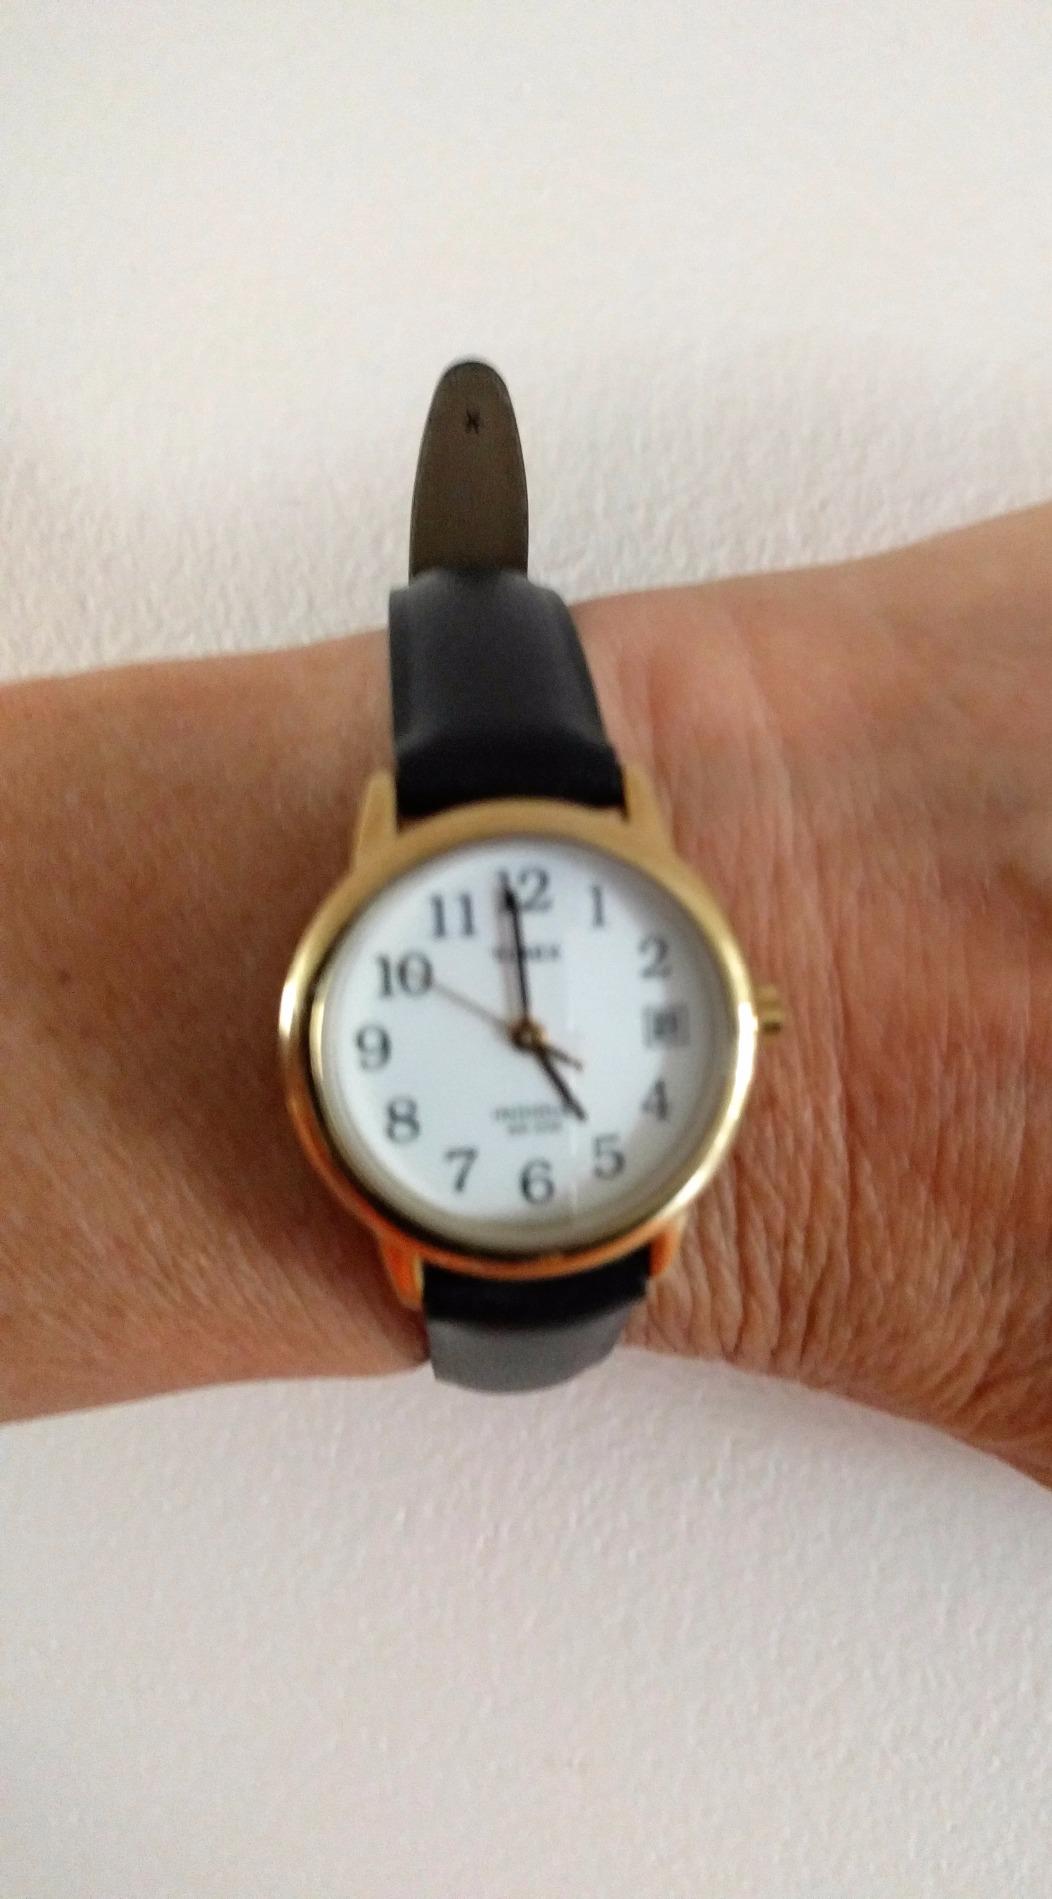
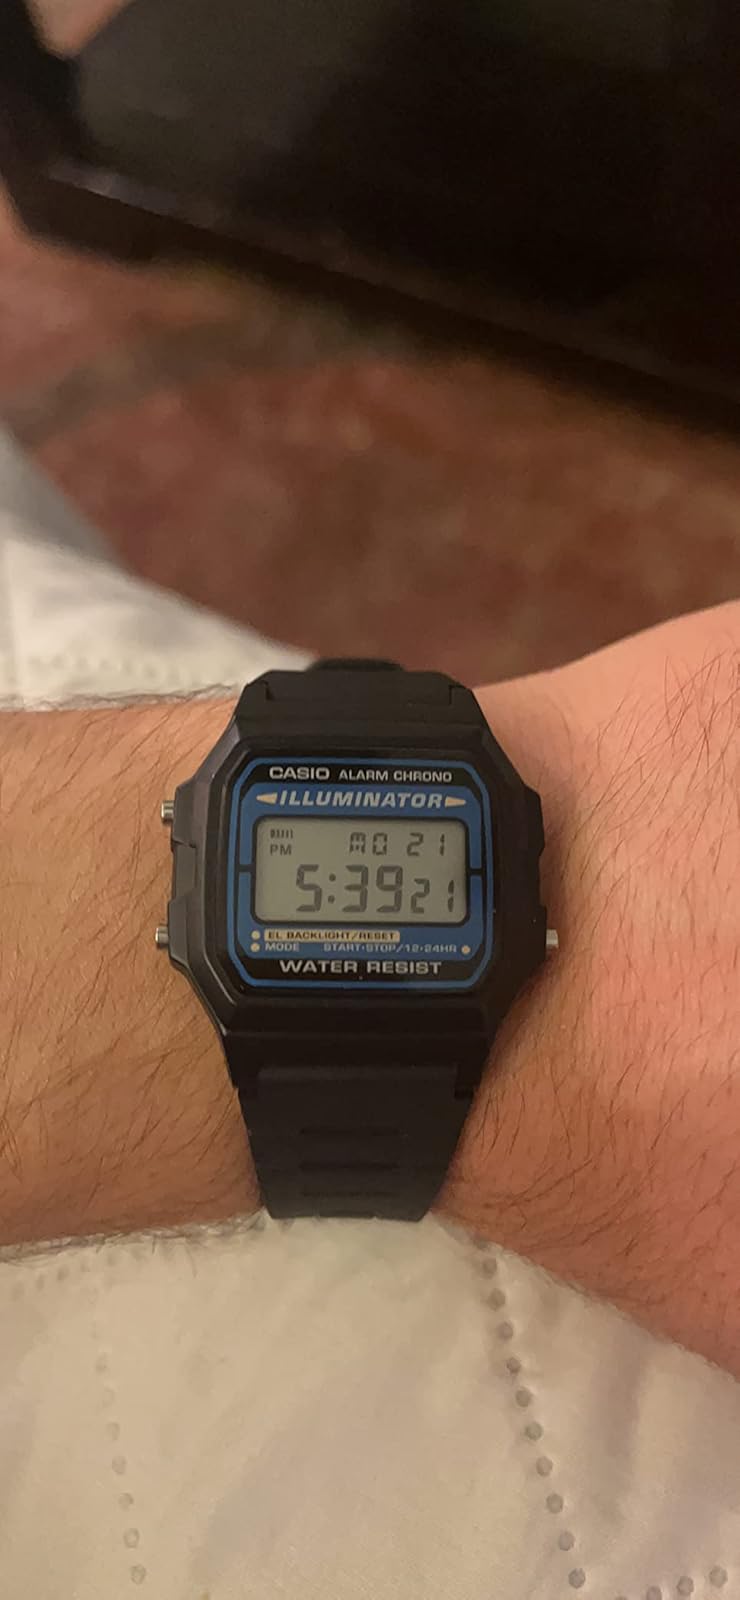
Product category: accessories_watch
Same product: no